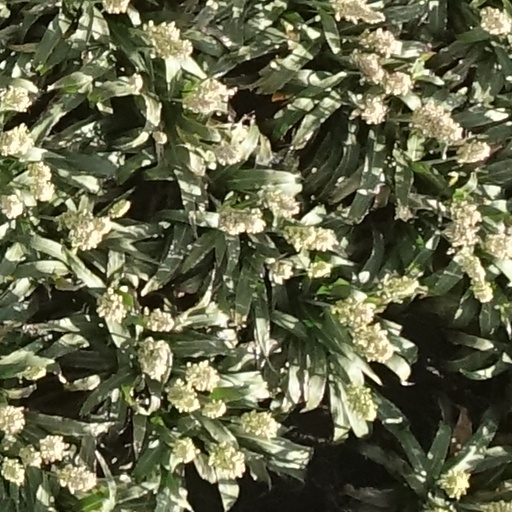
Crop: sorghum